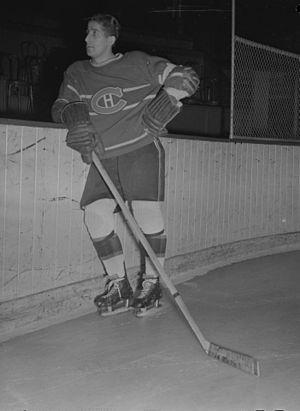
Nous voyons Elmer Lach, joueur de hockey du Canadien de Montréal. Il est sur la glace, appuyé à la bande.